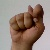
The image shows a hand gesture representing the letter 'T' in Indian Sign Language.